Prussian Union of Churches

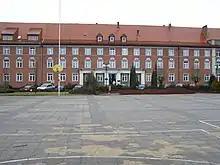
The Building of the former Consistory (est. in 1923) of the "Ecclesiastical Province of Posen-West Prussia" in today's Piła, now the administrative centre of an oil and gas drilling company

On 4 to 6 June 1935, two weeks after the Nuremberg Laws had been decreed, the synodals of the Confessing Church convened in Augsburg for the third "Reich's Synod of Confession". Disputes between the "intact churches" of Bavaria right of the river Rhine and Württemberg with the first "preliminary church executive" could be settled. So Niemöller, Hesse and Immer returned into the Reich's Brethren Council. Prof. Barth, refusing to sign the newly introduced oath of all professors to Hitler, had been dismissed from his chair at the Rhenish Frederick William's University of Bonn and remigrated to Switzerland, where he was appointed professor at the University of Basel. But the synodals did not adopt a declaration, prepared by Supt. Albertz, condemning the Nuremberg Laws. Wurm was elected speaker of the Confessing Church.